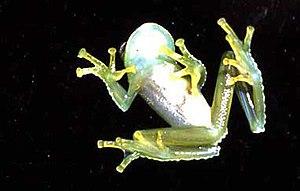
Vitreorana uranoscopa est une espèce d'amphibiens de la famille des Centrolenidae.